Monastery of Saint Pishoy

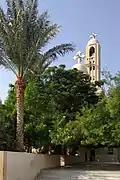
Most cross-topped lighthouses are of recent origin.

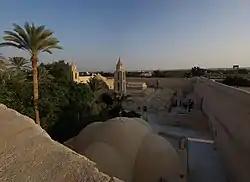
A general view of the wall surrounding the monastery.

The Monastery of Saint Pishoy, also known as the Beloved of Christ, is the largest monastery in Wadi Natrun by area, covering approximately two feddans and 16 qirats, excluding additional land. The monastery has a quadrilateral shape and is enclosed by surrounding walls. The entrance is located at the western end of the northern wall. Within the monastery complex, several important buildings can be found, notably a fortress situated in the northwest corner.